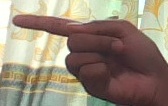
ASL sign: G